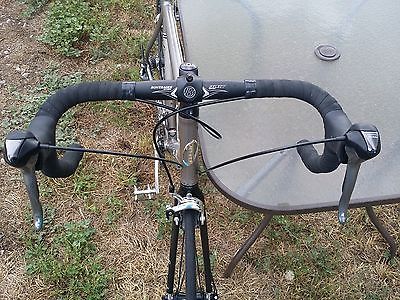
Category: bicycle